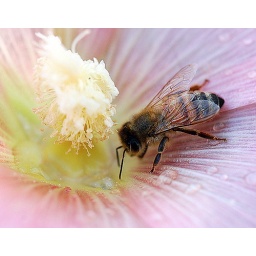
More bees...... drinking in a pink flower !!